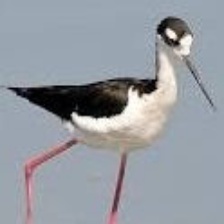
Species: BLACK NECKED STILT
Scientific name: HIMANTOPUS MEXICANUS